Tom Hammick

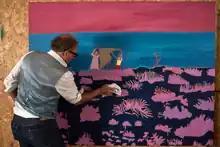
Tom Hammick working in his studio

"The Moon", National Maritime Museum, London May 2019 to February 2020